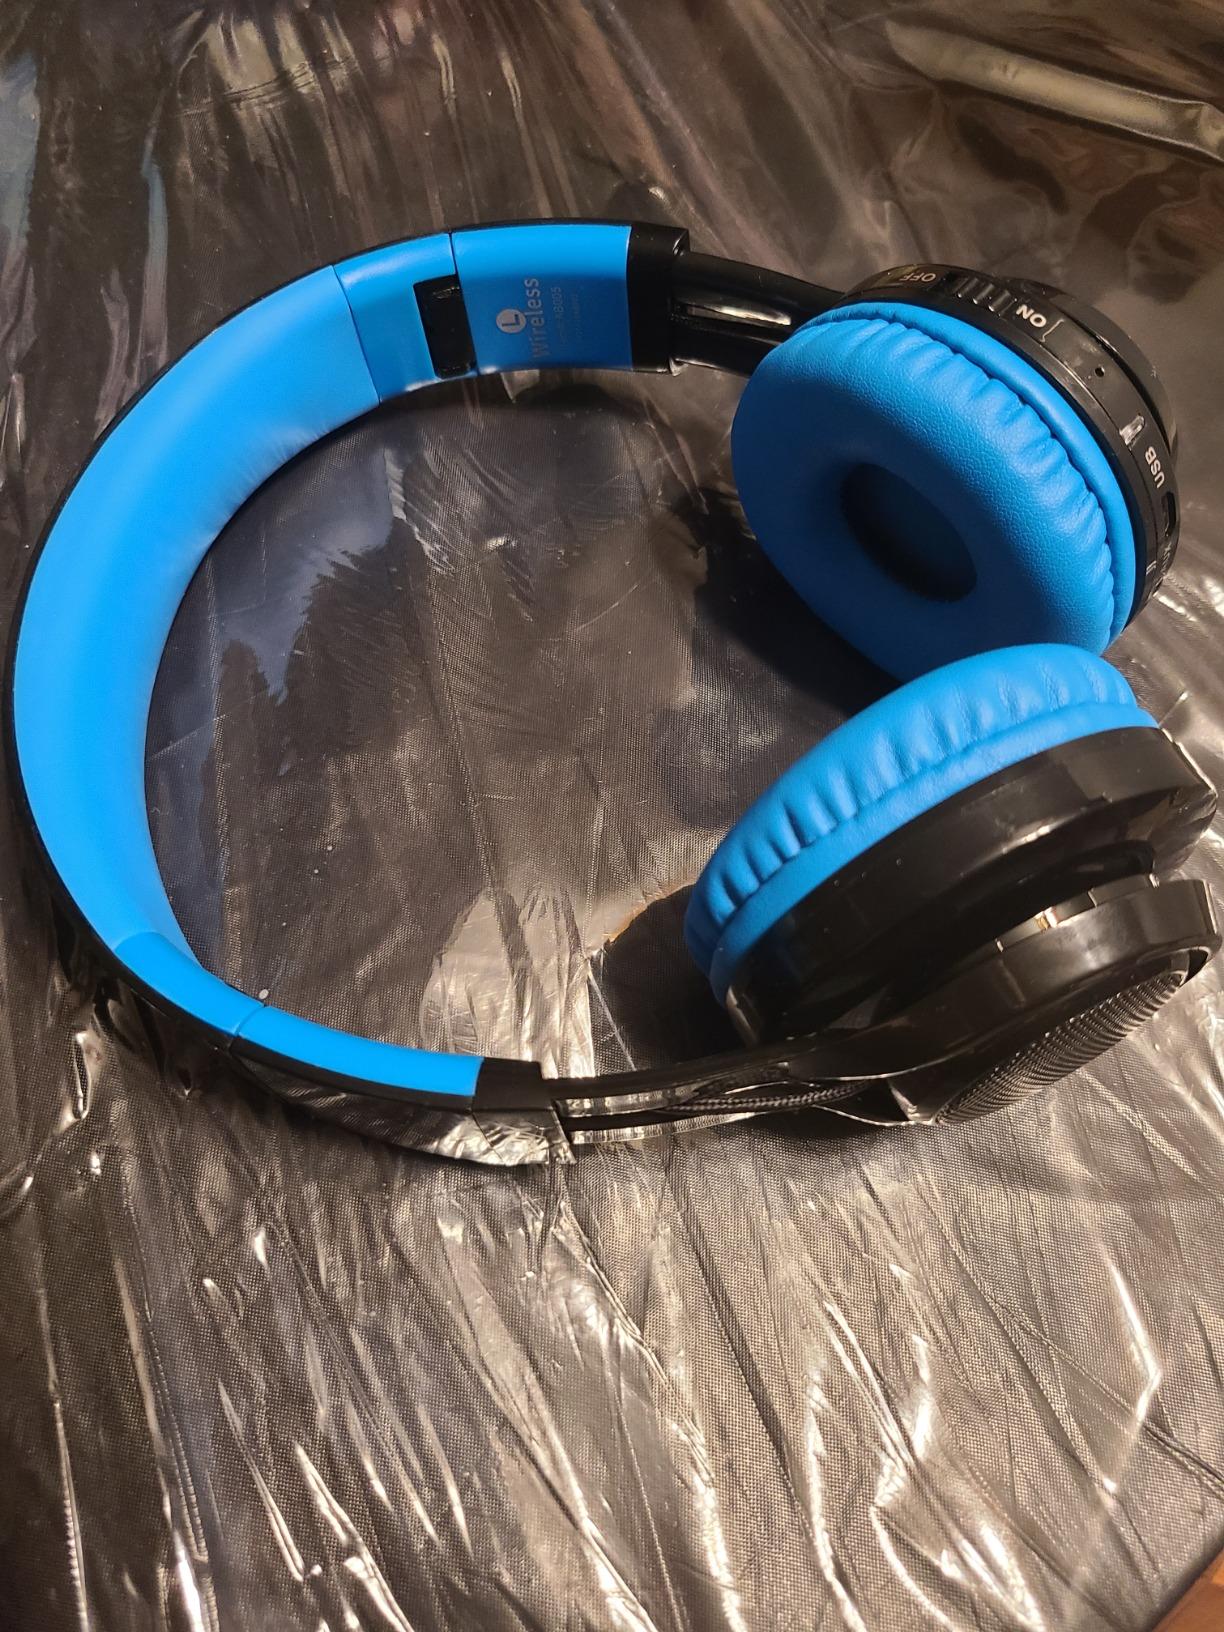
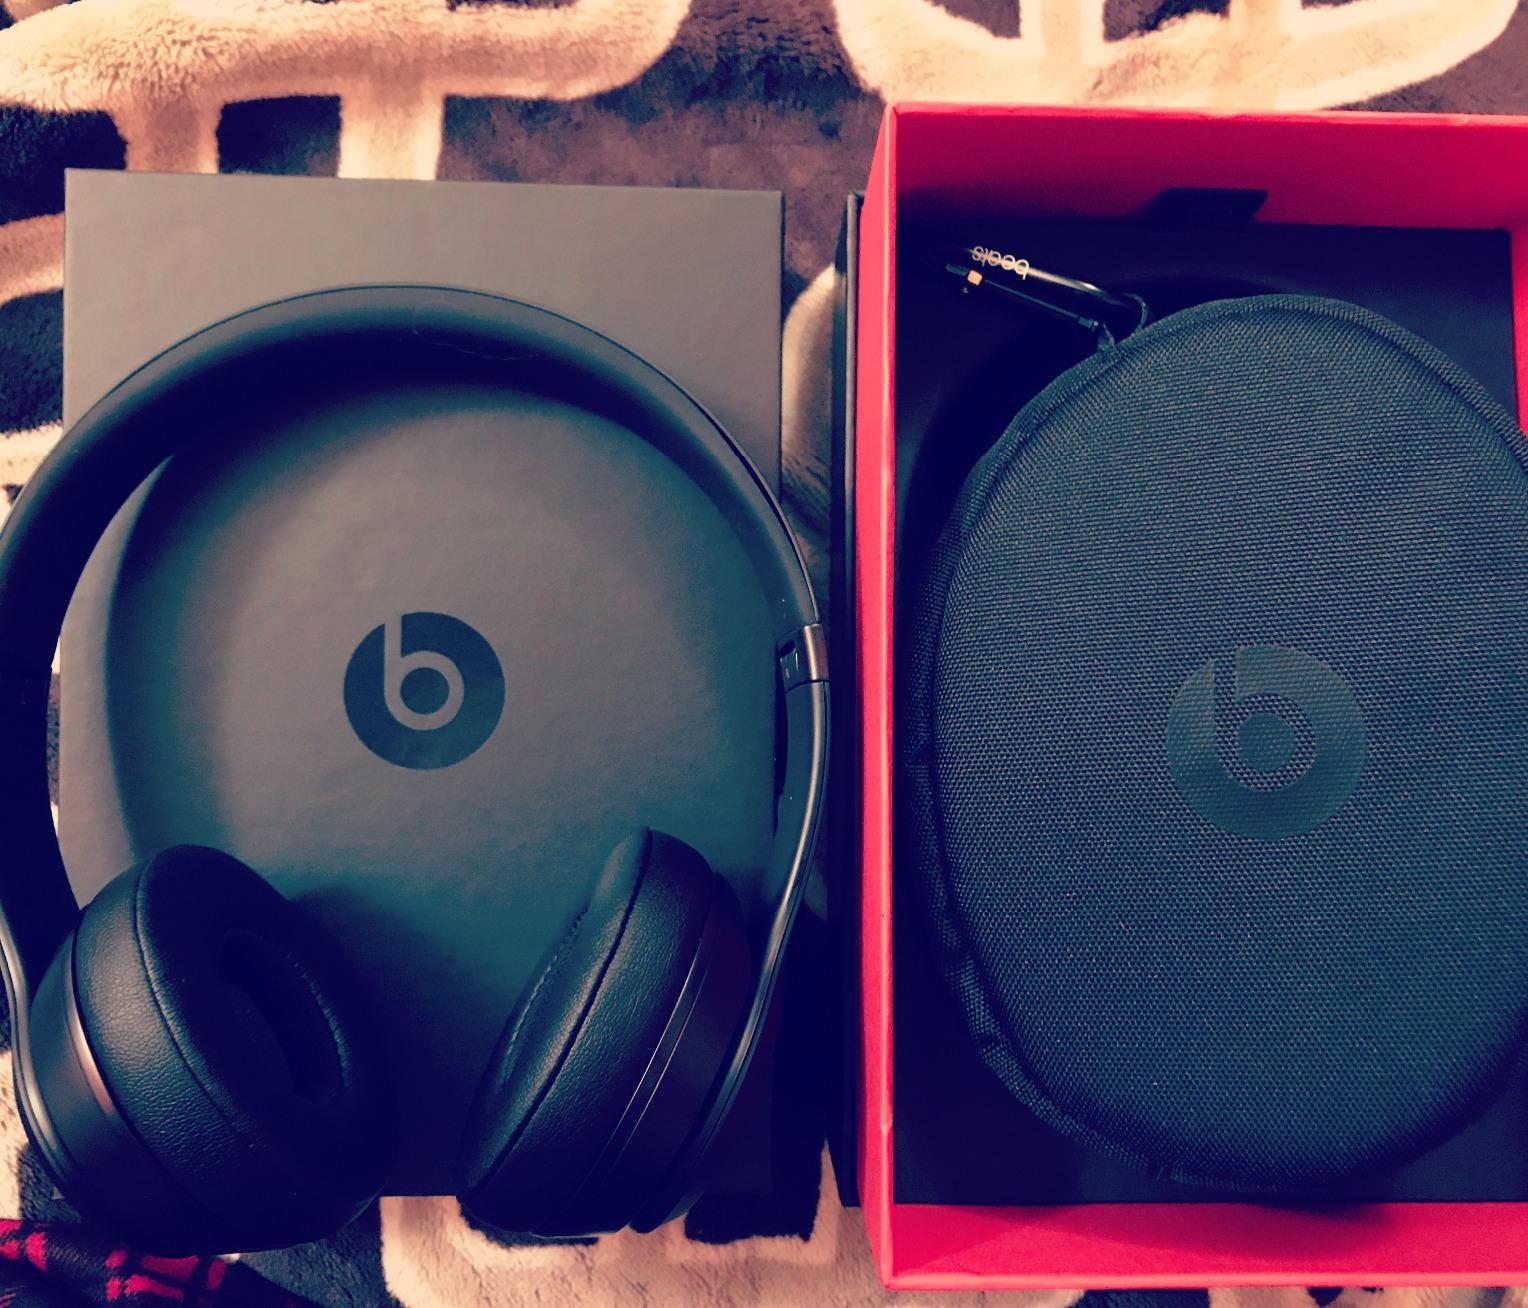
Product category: headphones
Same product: no